Ramo Grande

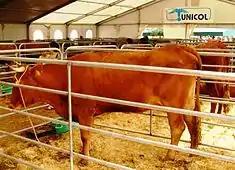
Example of the Ramo Grande during the "2010 Feira Agrícola", Angra do Heroísmo

The species has its origin in the early cattle brought by the first settlers to the island, in the 15th century, from Portugal and Flanders. The early varieties introduced onto the islands included Alentejan, Mirandese, Minhotan and Algarvian, which quickly adapted to the conditions over the following centuries. The breed was historically used in agricultural work and transport, in addition to as a source of meat and milk.